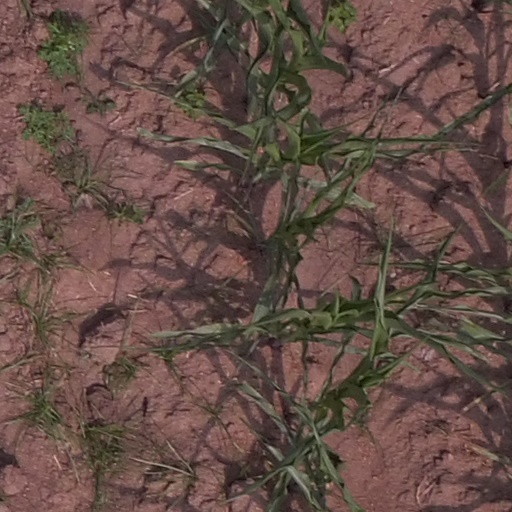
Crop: maize; corn